Sicilian Mafia

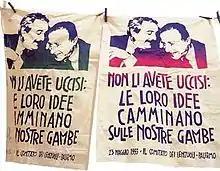
Sheets commemorating murdered Antimafia judges Giovanni Falcone and Paolo Borsellino. They read: "You did not kill them: their ideas walk on our legs".

After Riina's capture, the leadership of the Mafia was briefly held by Leoluca Bagarella, then passed to Bernardo Provenzano when Bagarella was captured in 1995. Provenzano halted the campaign of violence and replaced it with a campaign of quietness known as "Pax Mafiosa".